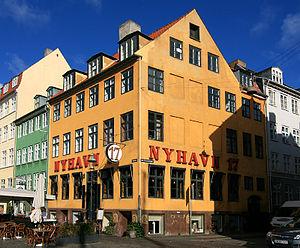
Nyhavn est un canal du centre de Copenhague dont le nom signifie nouveau port en danois. Il est caractérisé par les vives couleurs des maisons qui le bordent. On y trouve l'ancienne maison de l'écrivain Hans Christian Andersen qui y vécut pendant 18 ans, des bateaux amarrés que l'on peut visiter presque en tout temps ainsi que plusieurs lieux d'exposition.